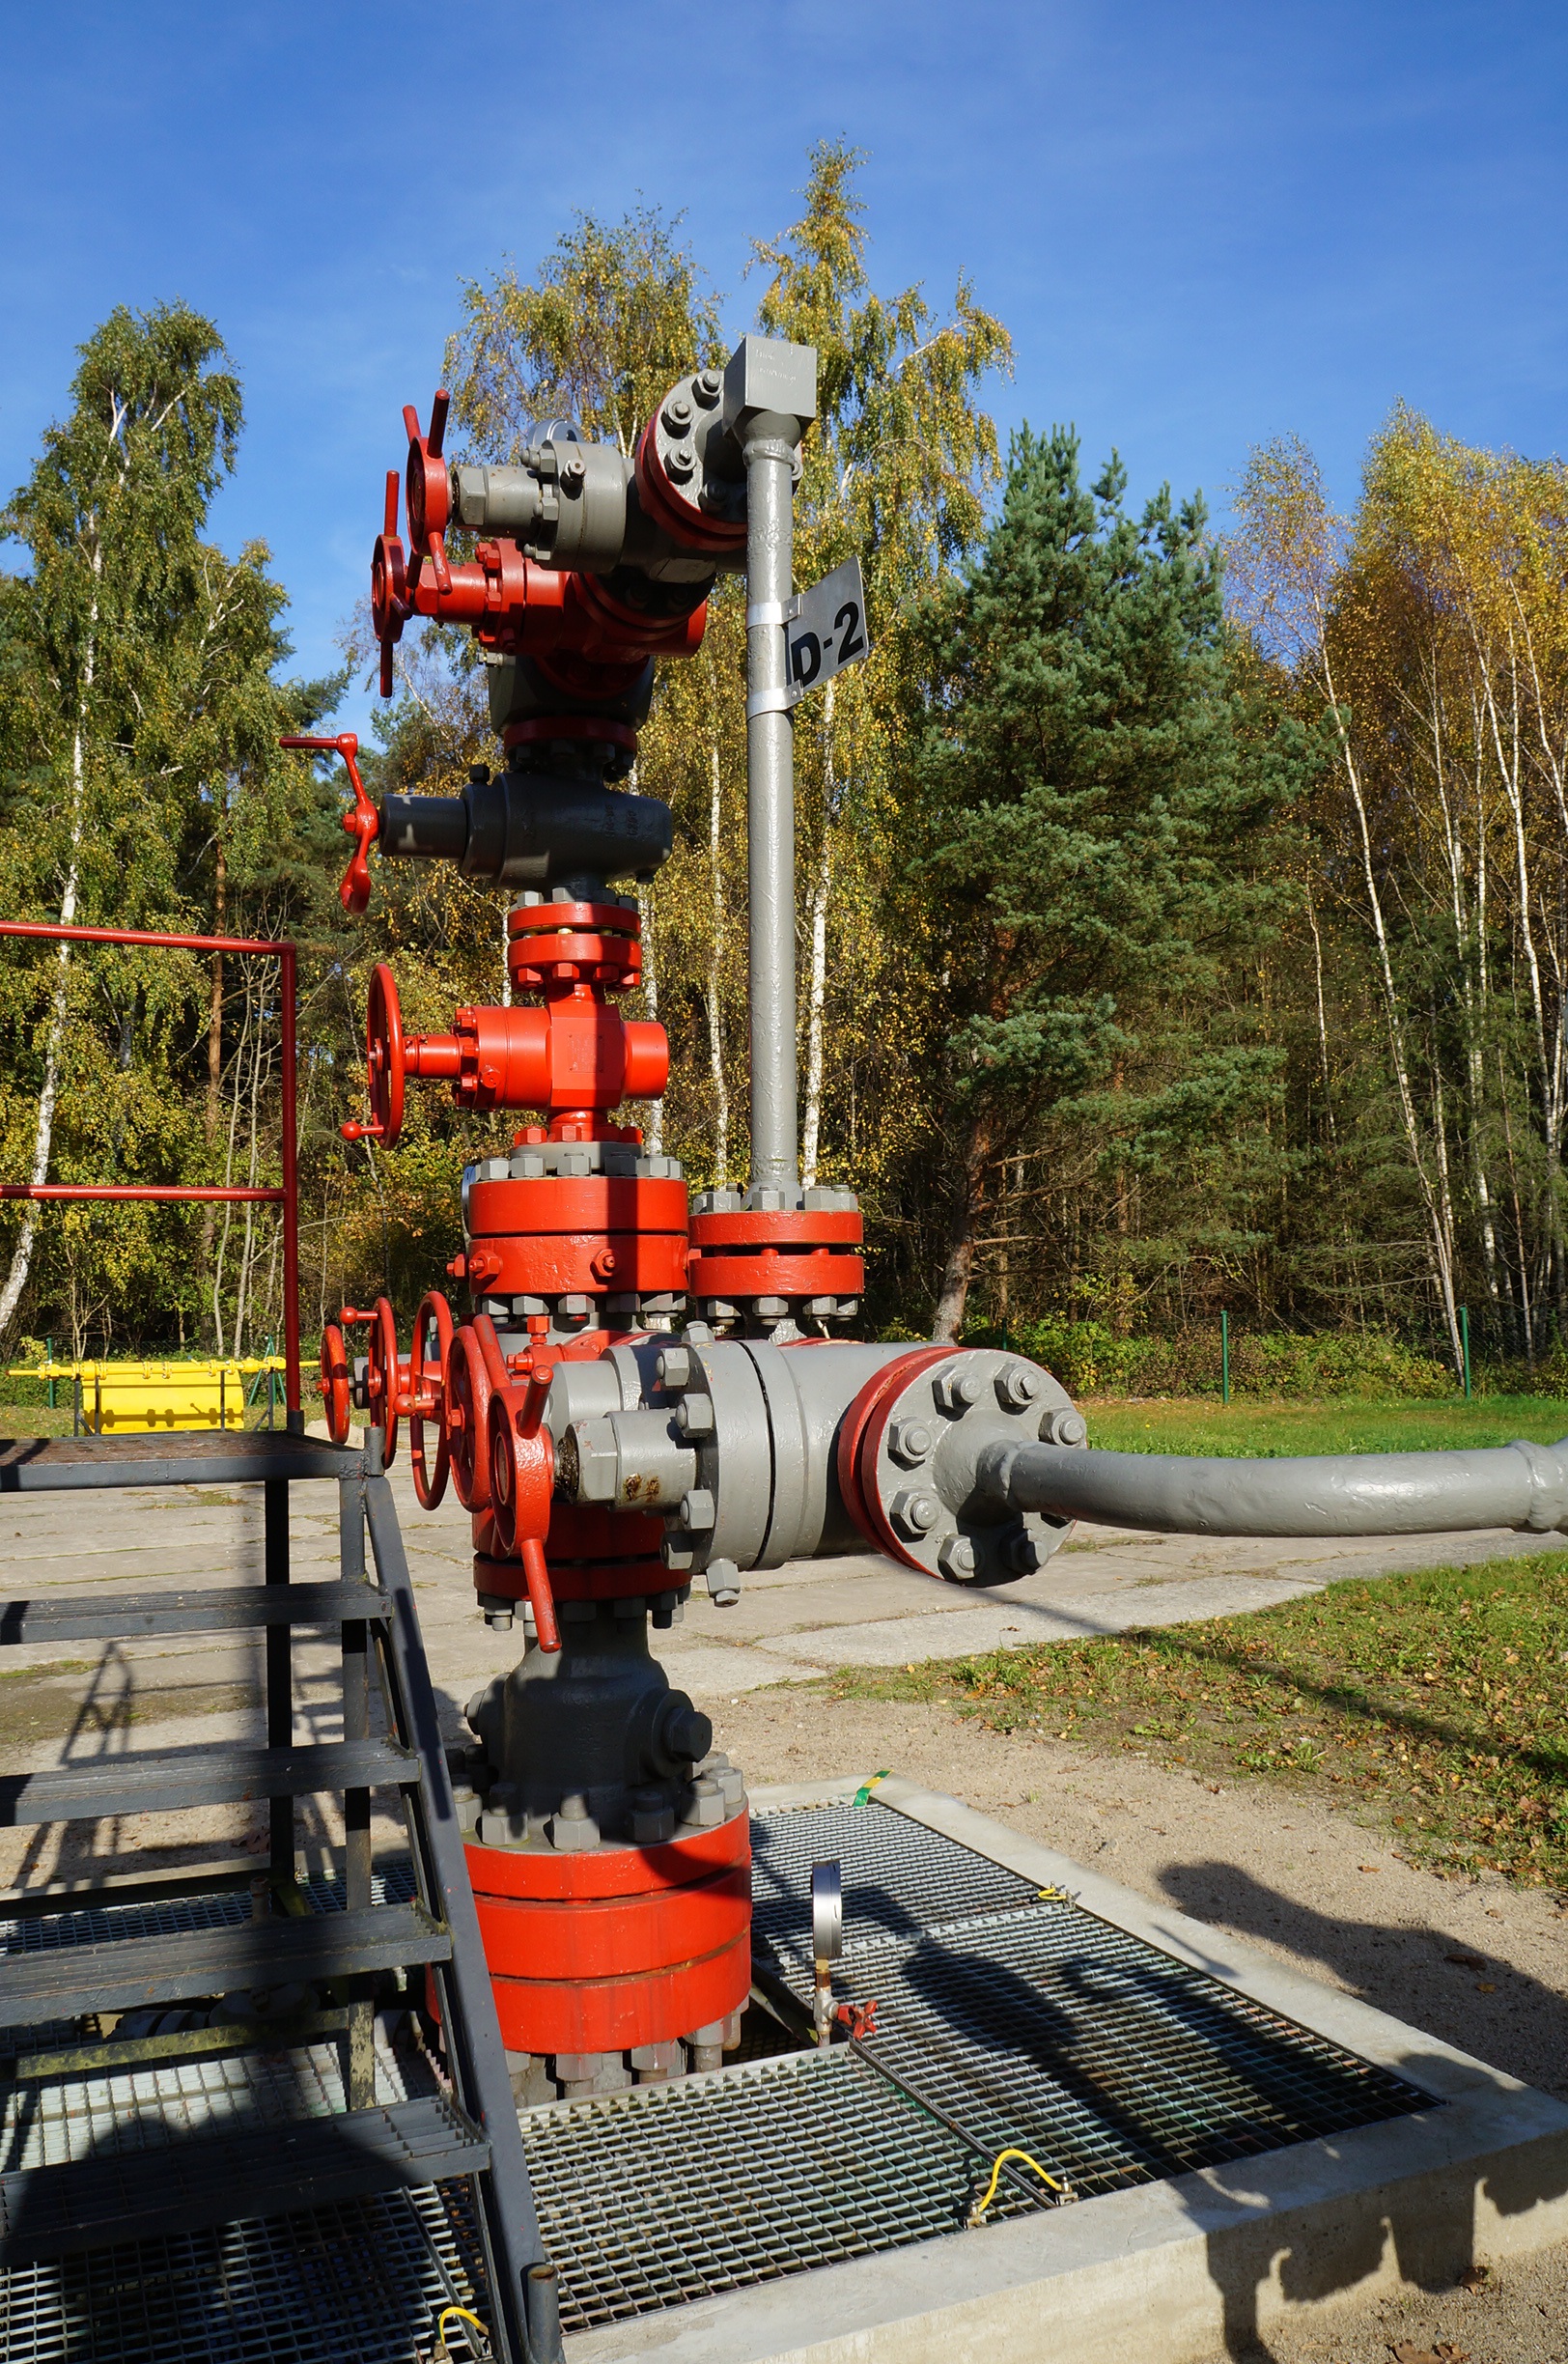
transport, vehicle, amusement park, park, geology, extraction, head hole, crude oil mine